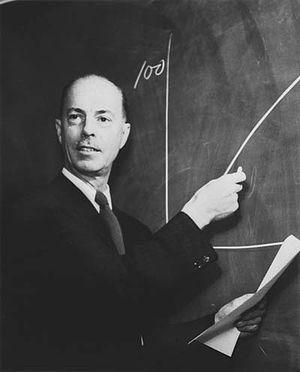
Colin Munro MacLeod est un généticien américain d'origine canadienne.